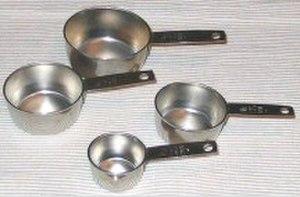
Un verre doseur est un ustensile de cuisine basé sur le principe des éprouvettes graduées et servant à mesurer le volume des ingrédients dans le cadre de la préparation d'un plat selon une recette. Il s'agit d'un récipient en verre ou en plastique transparent dont la hauteur porte différentes graduations correspondant au volume du produit situé en dessous ; il ne peut donc s'agir que de liquides ou d'ingrédient à la fluidité suffisante pour remplir le récipient sans laisser de vides. L'utilisateur verse le produit jusqu'à ce que la surface du contenu arrive au niveau de la graduation correspondant au volume désiré. La masse correspondant à certains ingrédients courants comme la farine ou le sucre peut également y être indiquée, afin d'éviter des conversions, la masse et le volume étant proportionnels.